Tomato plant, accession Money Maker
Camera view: bottom (45 deg); turntable rotation: 30 degrees
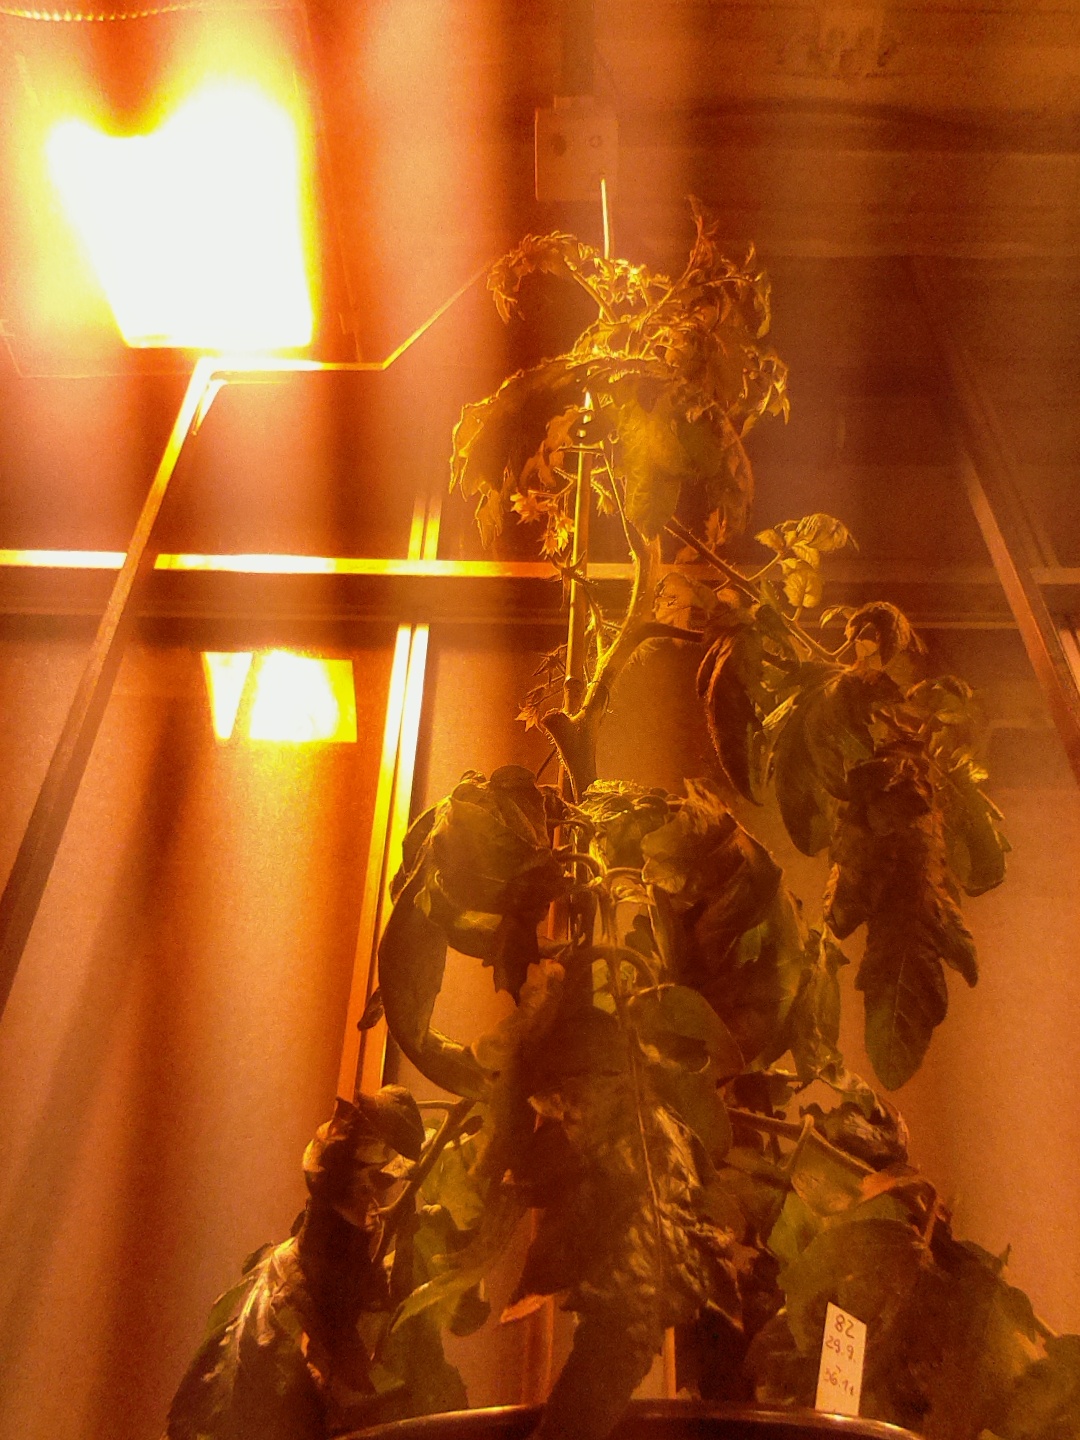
BBCH growth stage 69: End of flowering, 90%-100% of flowers open, more petals falling